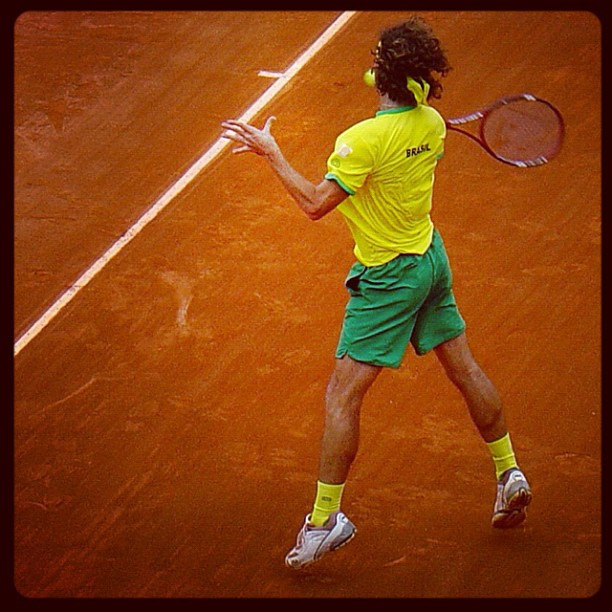
một người đàn ông đang vung vợt để đánh quả bóng tennis